Joan C. Edwards Stadium

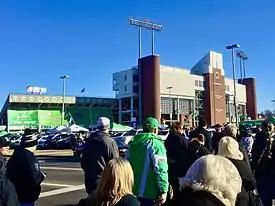
Joan C. Edwards Stadium as seen from Third Avenue.

The expansion of the additional 2,000 seats was completed in July 1994. Six years later, in August 2000, another seating expansion brought the total number of seats to 38,019. The new expansion was completed before the 2000 season opener against SE Missouri St. In 2013, Marshall added four new skyboxes which raised the capacity to 38,227